Purple Kiss

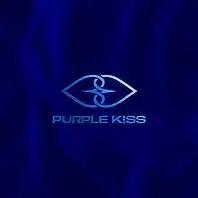
Purple Kiss' official logo

The group's name is a compound word: "purple" with the idea that the color is made through more than one color; and the word "kiss" symbolizing love. It imprints on the aspect of the diverse personalities of each member's musical color mixed in harmony, hence, the meaning of Purple Kiss is to "convey love through various colors of music."